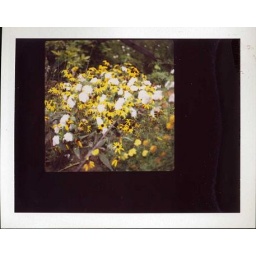
Expired Fuji FP-100C in the Hasselblad. Double Exposure. Black Eyed Susans;Other white flower I don't know